Parinacota (volcano)

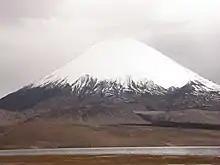
Parinacota with a snowcap

Parinacota is a highly symmetric volcanic cone, having the classical "regular cone" shape of a stratovolcano. The volcano is or high and features both blocky lava flows and scoria flows. Lava flows are fresh with levees, lobes and flow ridges, and reach lengths of on the slopes of the cone. The lava flows are between thick and can spread to widths of at the foot of the volcano. Pyroclastic flows are also found, reaching lengths of and are usually poorly consolidated, containing breadcrust bombs and breccia.